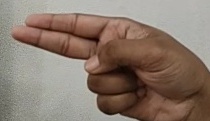
ASL sign: H